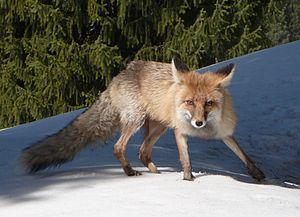
Les sous-espèces du Renard roux sont mal définies, et les spécialistes parviennent difficilement à tomber d'accord sur leur nombre exact. En 2005, 45 sous-espèces différentes de Renard roux sont reconnues. En 2010, une autre sous-espèce est découverte dans la vallée de Sacramento à la suite d'analyses d’haplotypes à partir d’ADN mitochondrial. D'autres sources font référence jusqu'à 73 sous-espèces, quand d'autres catégorisent l'espèce en cinq grandes populations.